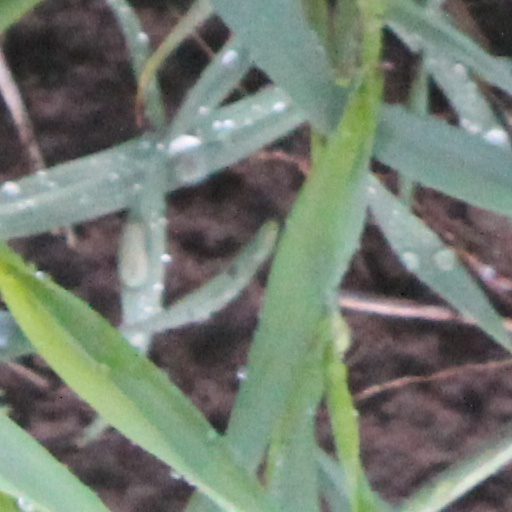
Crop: wheat